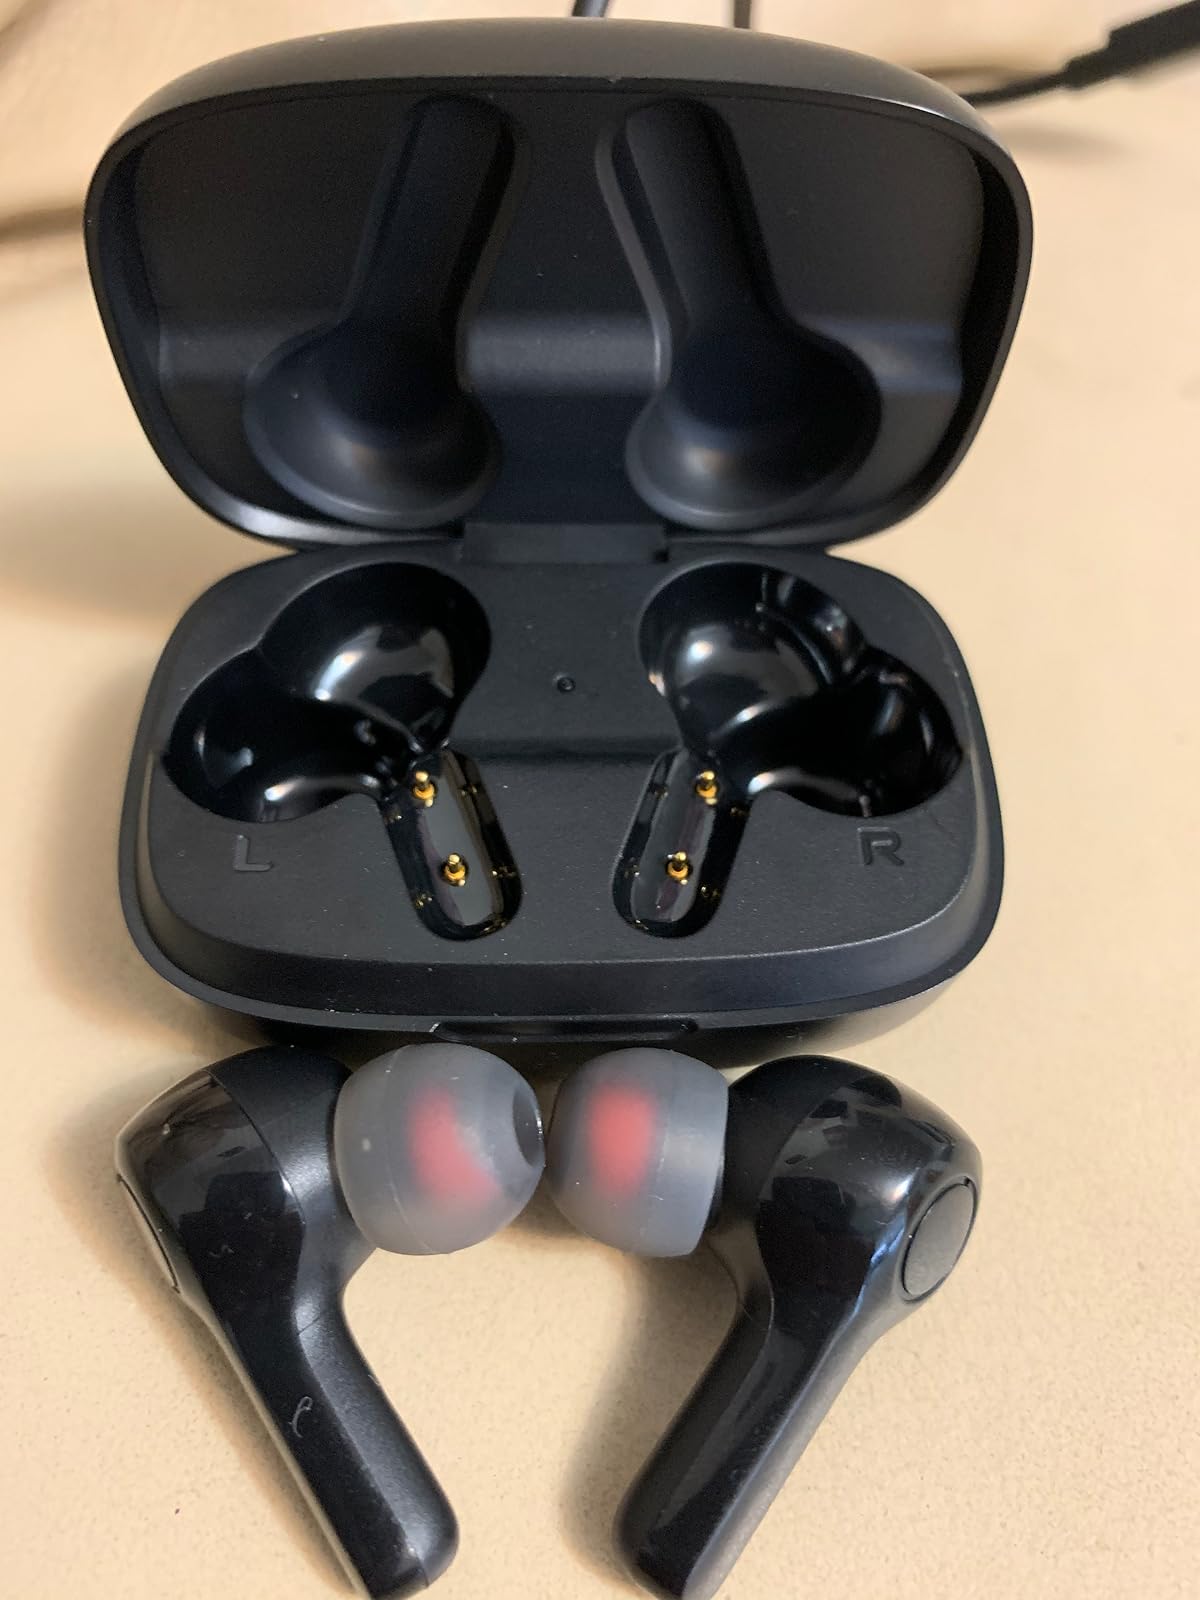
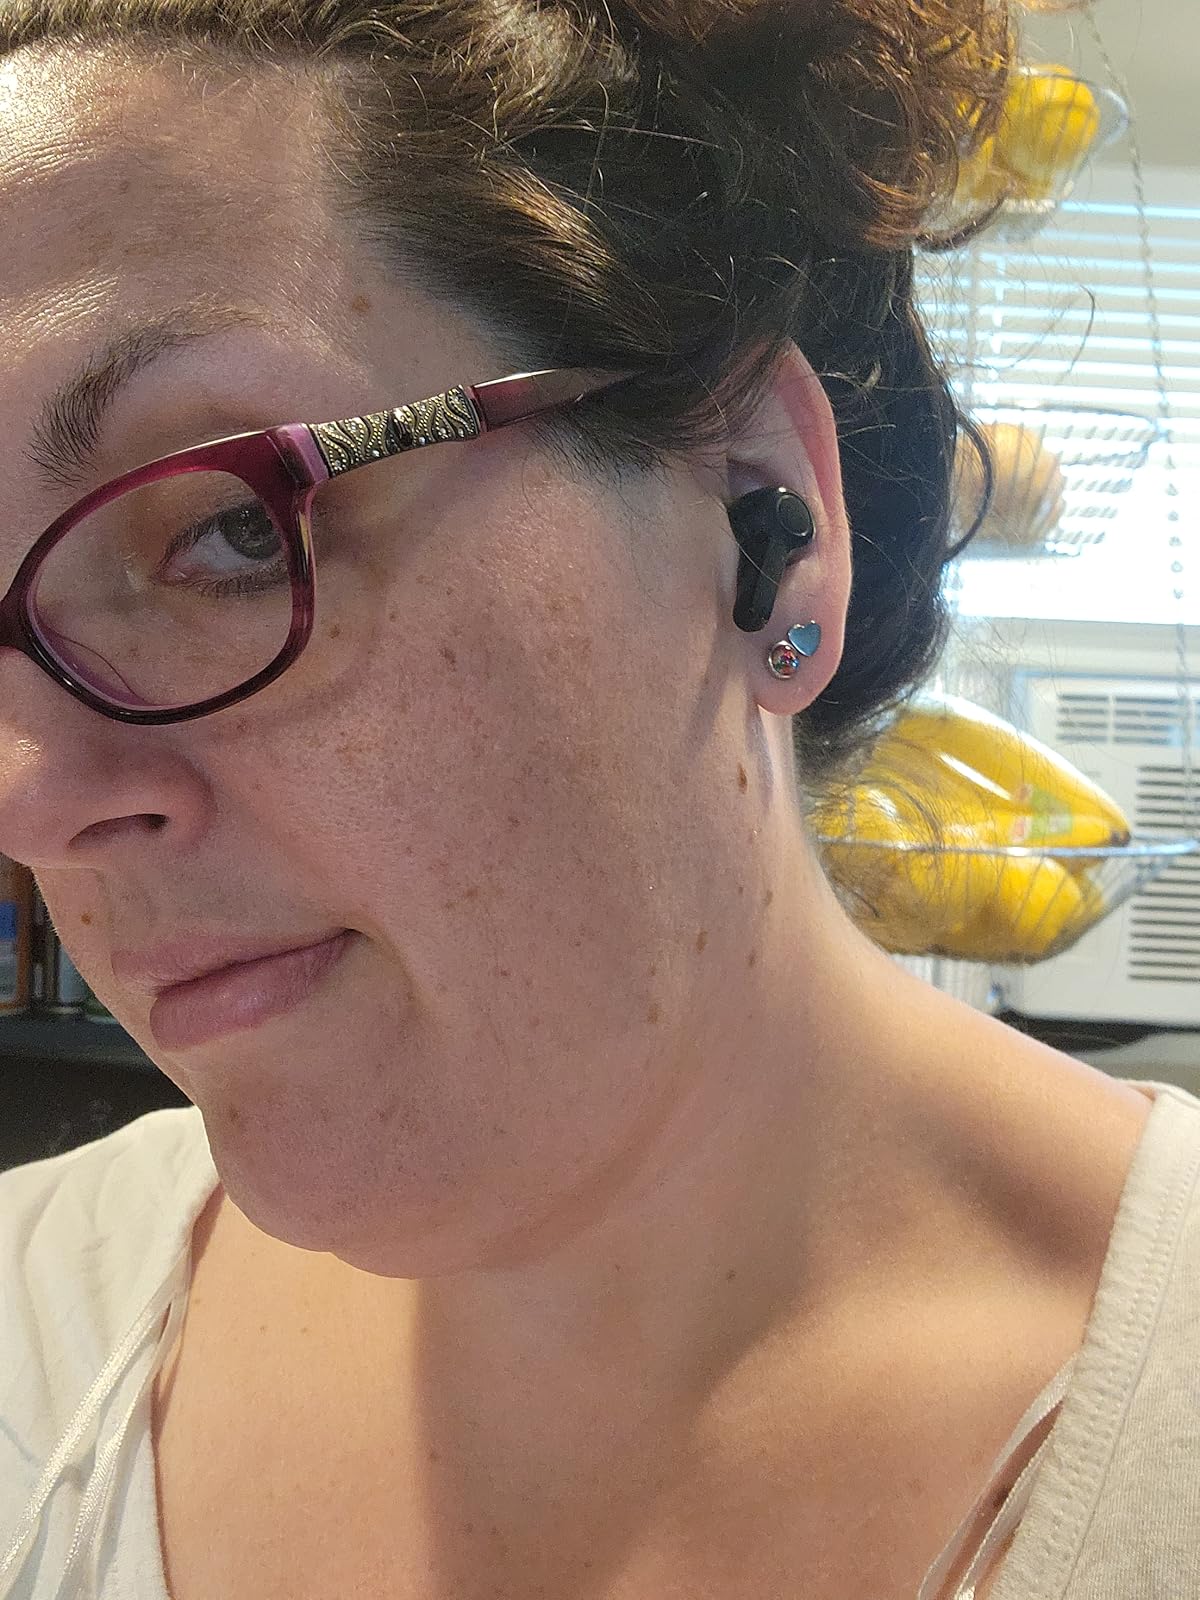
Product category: earbuds
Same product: yes